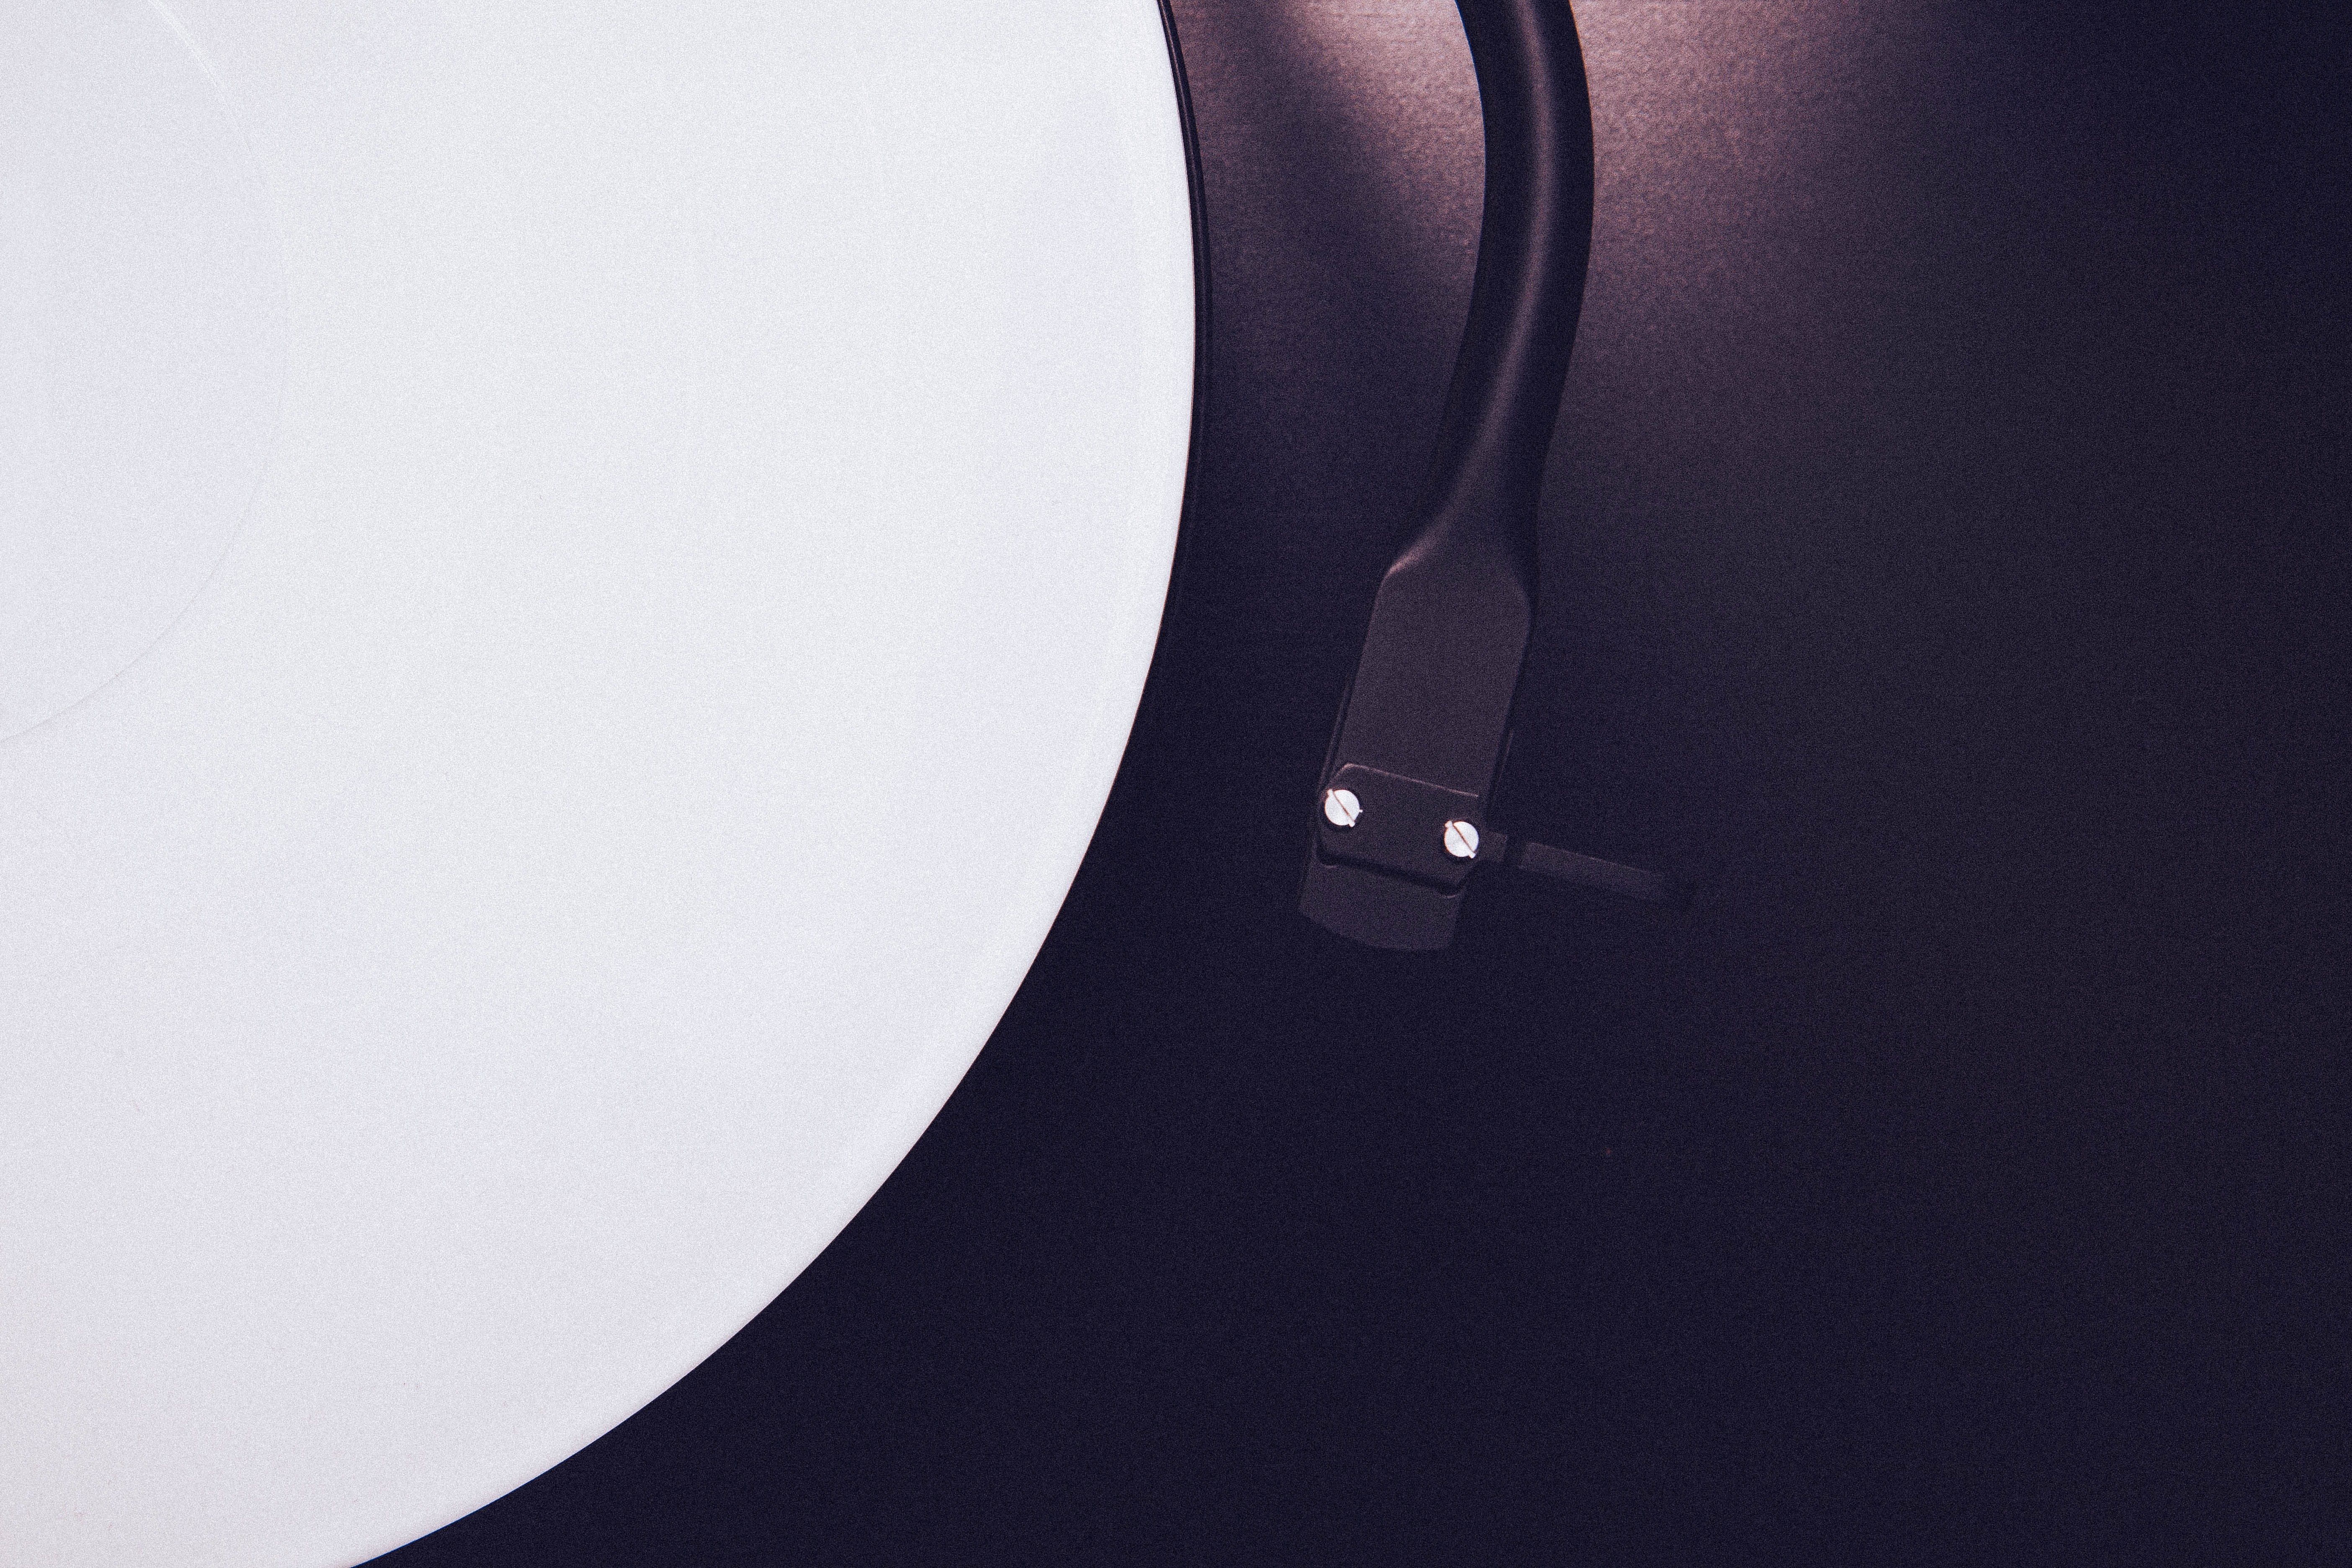
hand, music, vinyl, turntable, white, vintage, blue, black, arm, player, record player, circle, brand, human body, audio, eyewear, sound, disc, phonograph